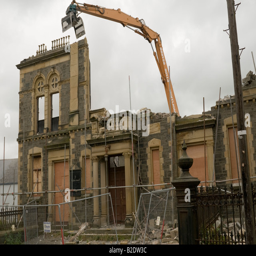
demolition a listed building built after it was gutted by fire